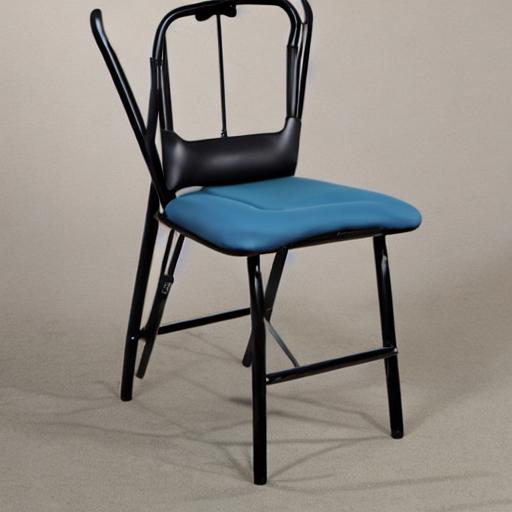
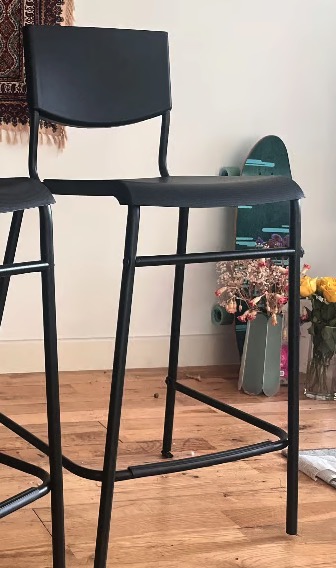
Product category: stool
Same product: no